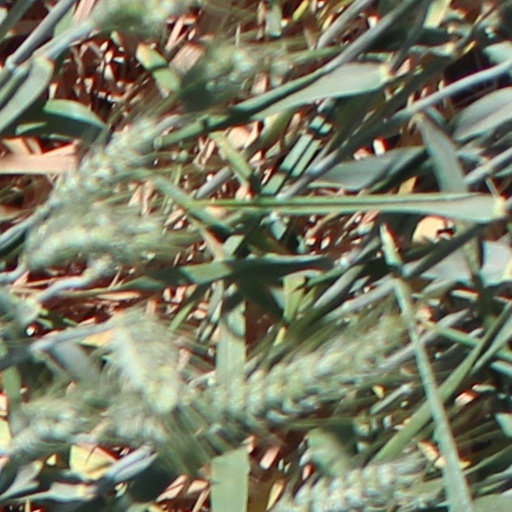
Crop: wheat